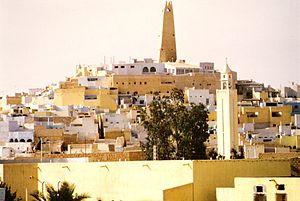
Cet article présente une liste de grandes mosquées historiques d'Algérie, non exhaustive.